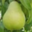
Label: pear